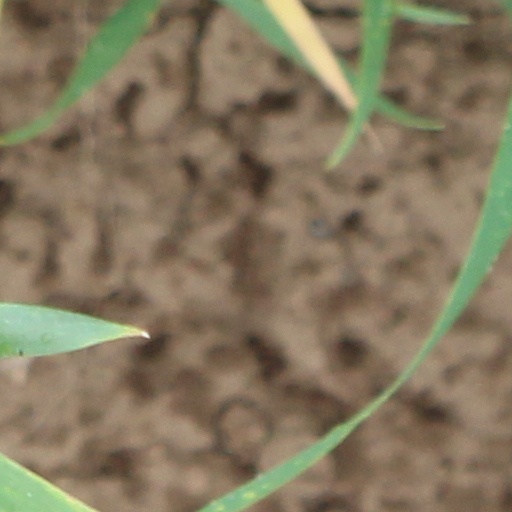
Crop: wheat